Oscar A. C. Lund

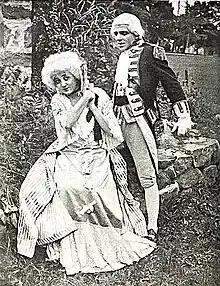
Still of Barbara Tennant and Lund in "Lady Babbie"

Between 1912 and 1924, Lund directed more than 60 films in the United States. These included the first feature film made by the New Jersey–based U.S. division of the French Éclair Film Company in 1914 titled "Into the Wilderness". He was a director and writer for "Together" (1918), "The Nature Girl" (1918) and "Peg of the Pirates" (1918). He frequently worked with director and screenwriter B. A. Rolfe (1879–1956) and with the British actress Barbara Tennant (1892–1982), directing her in more than half a dozen films.